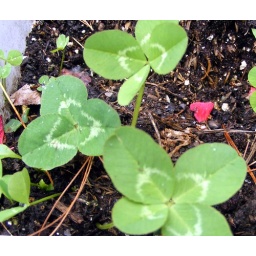
Four leaf clovers in my flower box